Croquette
Also known as:
af - Afrikaans: Kroket
az - Azerbaijani: Kroket
bg - Bulgarian: Крокет
ca - Catalan: Croqueta
cs - Czech: Kroketa
da - Danish: Kartoffelkroketter
de - German: Kroketten
el - Greek: Κροκέτα
eo - Esperanto: Krokedo
es - Spanish: Croqueta
eu - Basque: Kroketa
ext - Extremaduran: Cocreta
fr - French: Croquette
gl - Galician: Croqueta
he - Hebrew: קרוקט
hu - Hungarian: Krokett
hy - Armenian: Կրոկետներ
id - Indonesian: Kroket
it - Italian: Crocchetta
ja - Japanese: クロケット
jv - Javanese: Kroket
ko - Korean: 크로켓
la - Latin: Croquetta
li - Limburgish: Kroket
ms - Malay: Croquette
nb - Norwegian Bokmål: Krokett
nl - Dutch: Kroket
pl - Polish: Krokiet
pt - Portuguese: Croquete
ru - Russian: Крокеты
scn - Sicilian: Baddòttula
su - Sundanese: Karokét
sv - Swedish: Kroketter
th - Thai: ครอแก็ต
tl - Tagalog: Kroketa
uk - Ukrainian: Крокети
zh - Chinese: 可樂餅
Category: side dish, potato (deep-fried potato, deep-fried roll)
Cuisine: French
Associated cuisines: French
Area: France
Countries: France
Region: Western Europe

The dish is a deep-fried roll, consisting of a thick binder combined with a filling, which is then breaded.

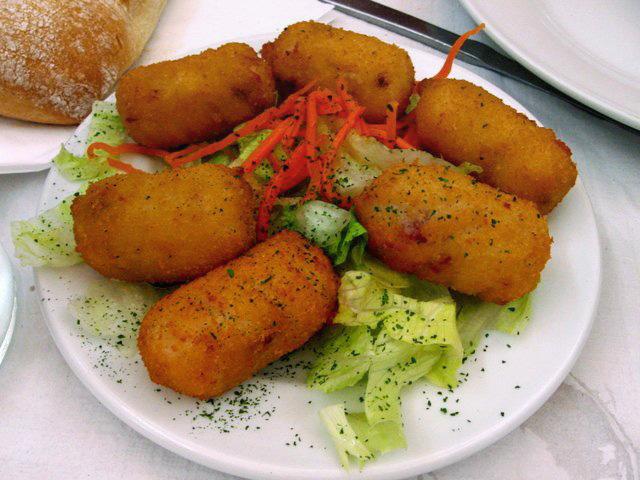
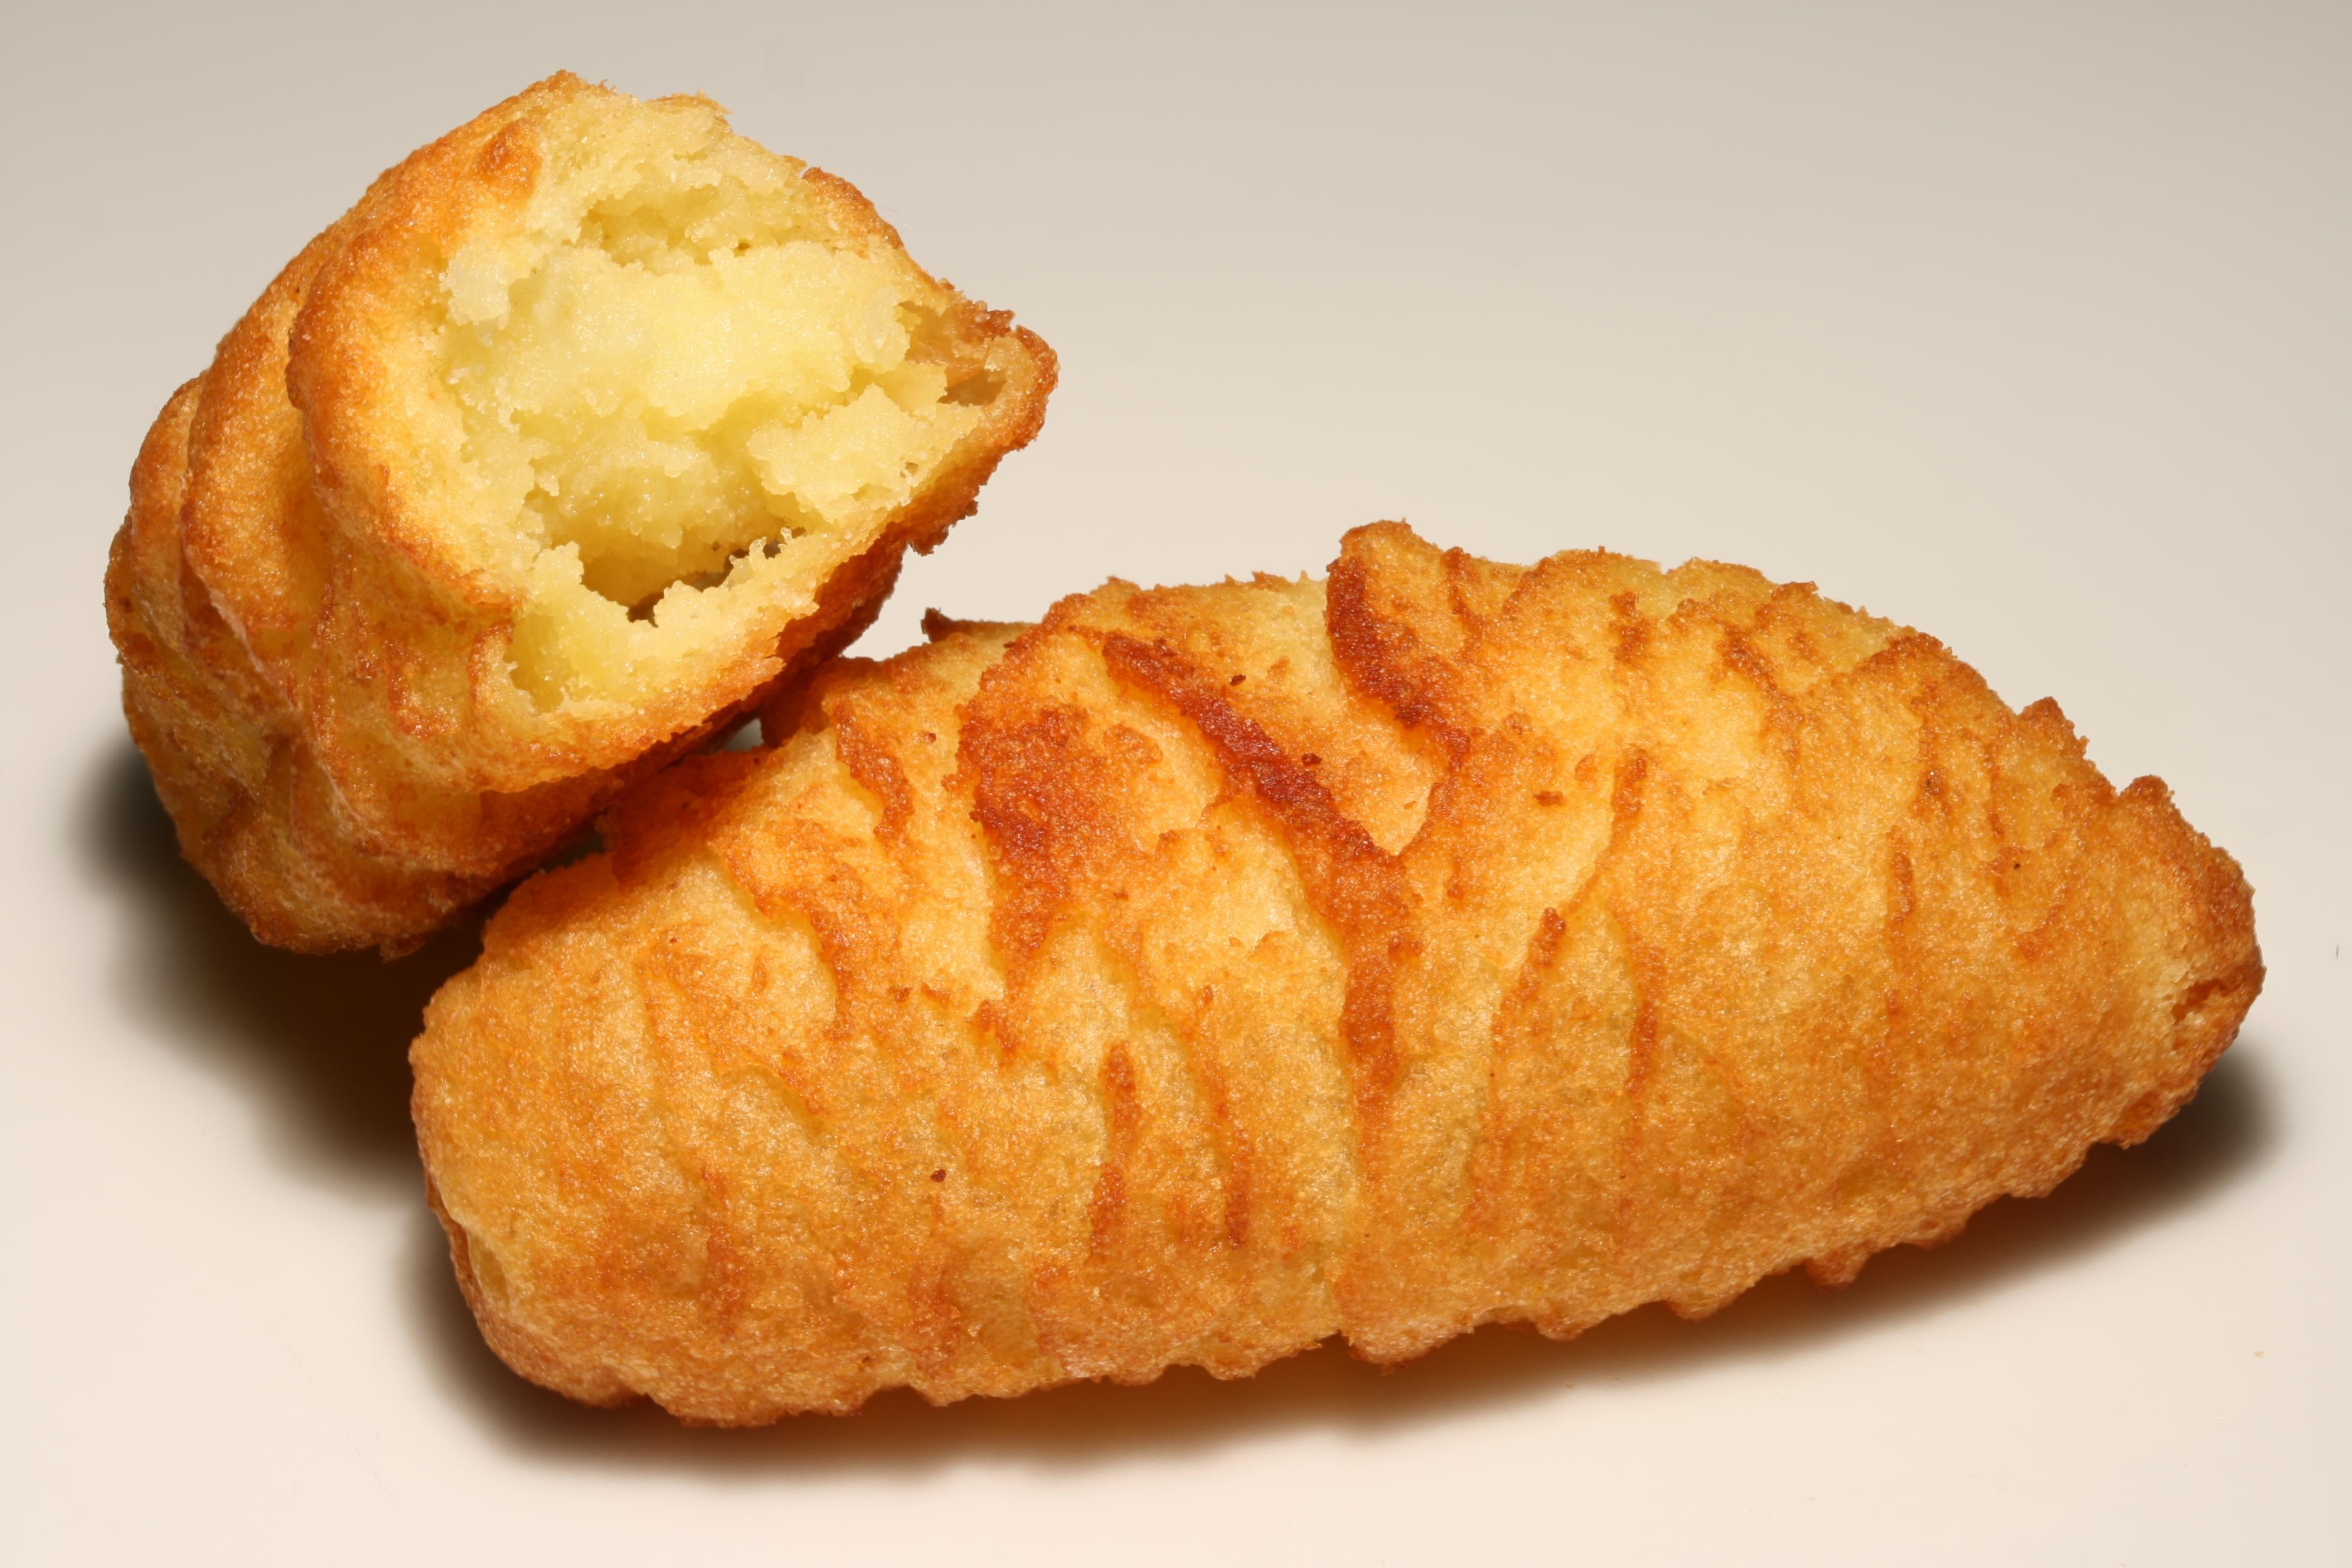